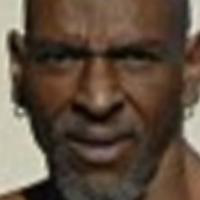
Age group: age 56-65